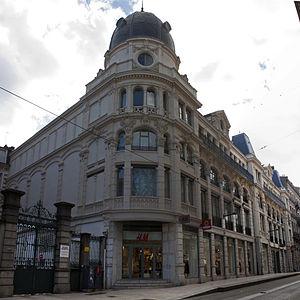
Pierre Lamaizière dit Léon et son fils Marcel sont deux architectes de la fin du XIXᵉ siècle et du début du XXᵉ qui ont marqué le paysage urbain stéphanois, mais également de nombreux bâtiments en France comme les Nouvelles Galeries.
Cet article fournit diverses informations sur les quartiers de la ville de Saint-Étienne, une ville située dans le quart sud-est de la France.
Ce tableau présente la liste de tous les monuments historiques classés ou inscrits dans la ville de Saint-Étienne, dans le département de la Loire, en France.